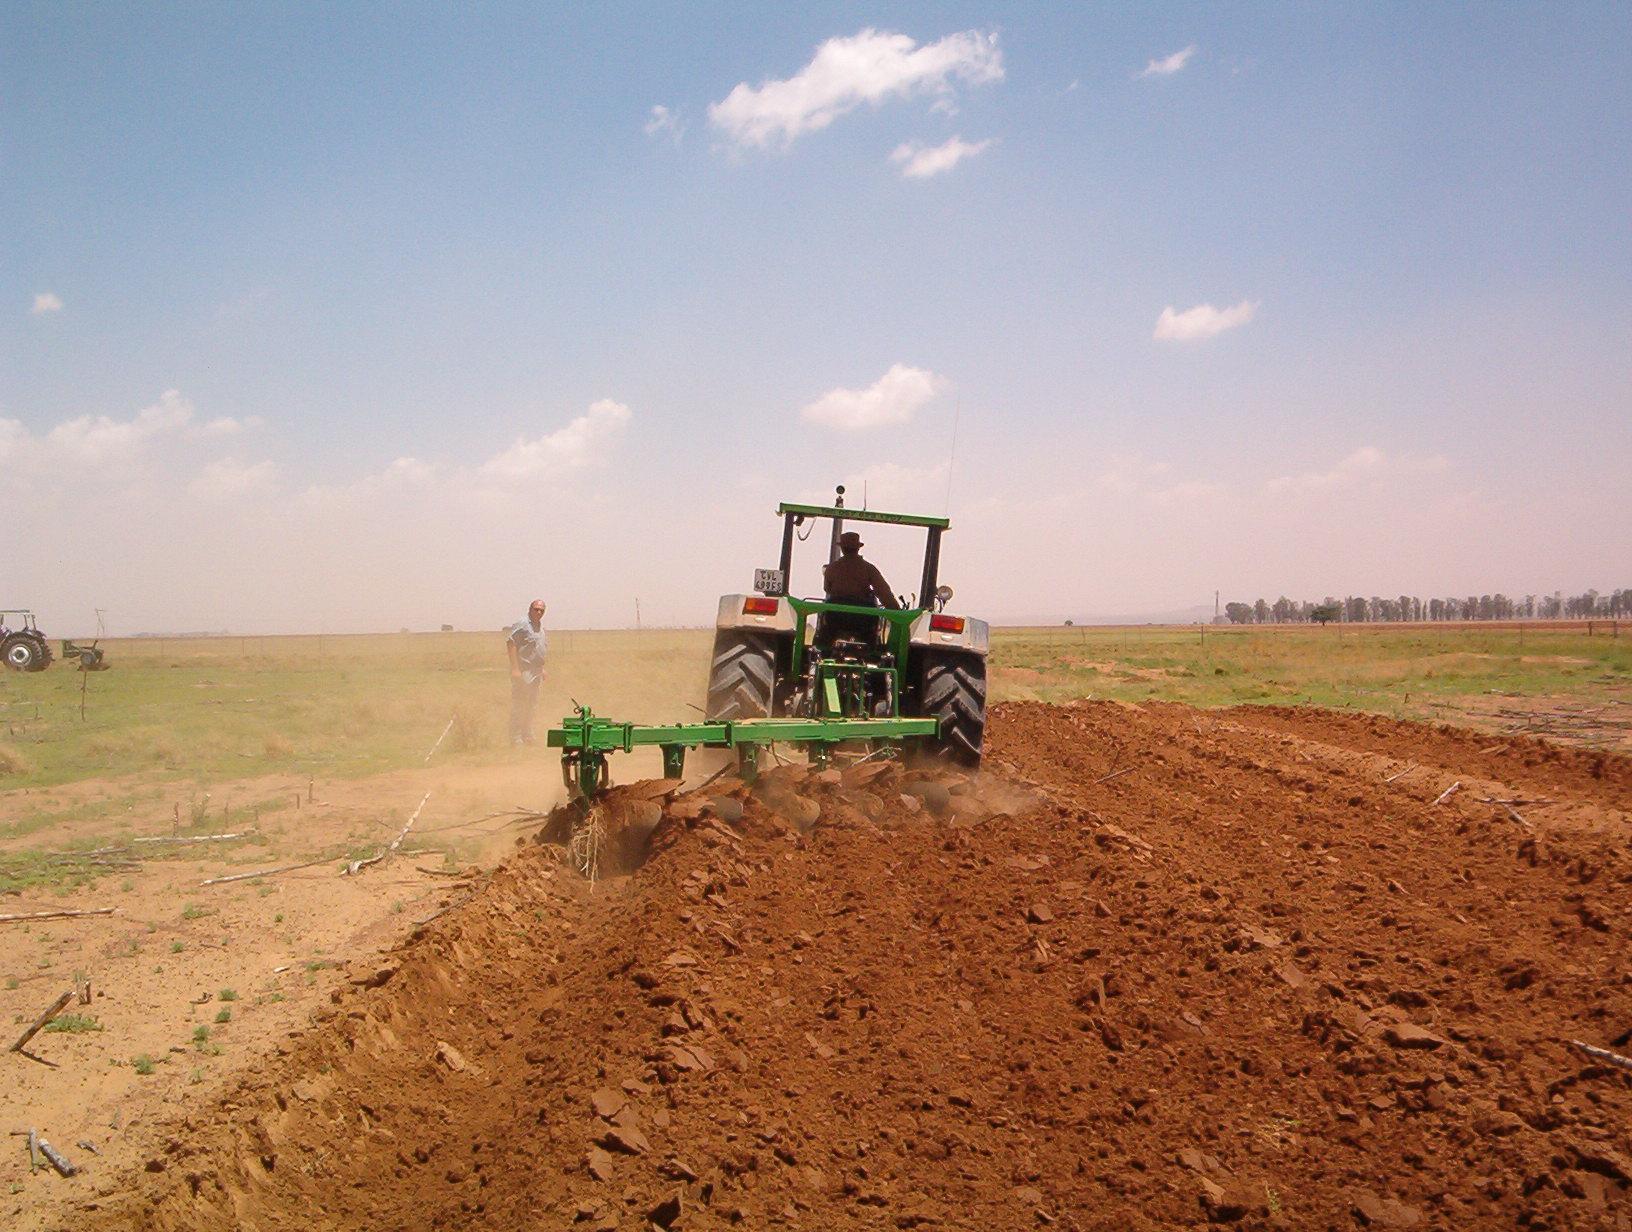
Eneo kubwa la wazi  lililotambarare, lililo na chombo cha moto aina ya trekta iliyofungwa mashine maalumu inayotumika kwa ajili ya kutifua udongo, ili upatikane urahisi wa kupanda mbegu. Ikiashiria kuwa ni eneo la shamba linalotumika kwa ajili ya kilimo cha viwanda.